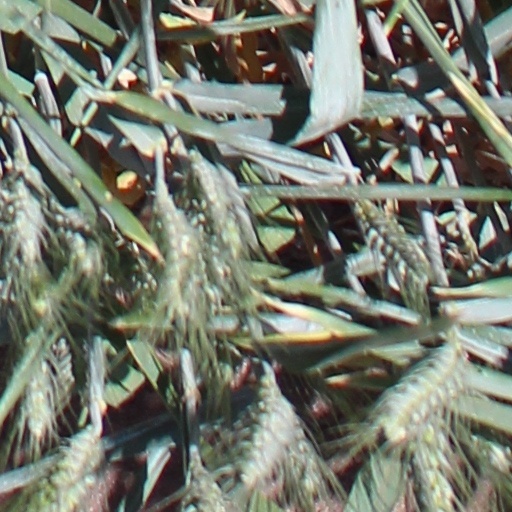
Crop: wheat